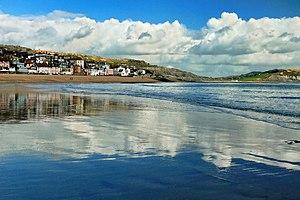
Anne Elliot est un personnage de fiction créé par la femme de lettres britannique Jane Austen. Elle est à la fois le personnage central et la narratrice secondaire du roman Persuasion, publié en 1818, après la mort de l'auteur.